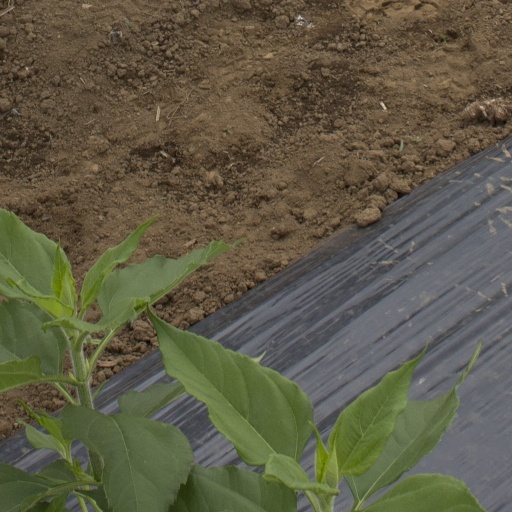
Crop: Jerusalem artichoke